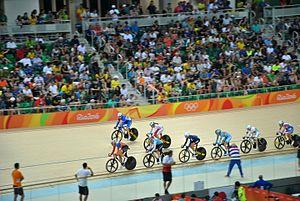
L'omnium féminin, épreuve de cyclisme sur piste des Jeux olympiques d'été de 2016, a lieu les 15 et 16 août 2016 sur le vélodrome de Barra, à Rio de Janeiro, au Brésil. C'est la deuxième fois que l'épreuve est au programme des Jeux olympiques.